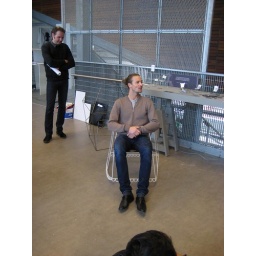
Aldo was hesitant at first, but then he became comfy in the cute granny chair